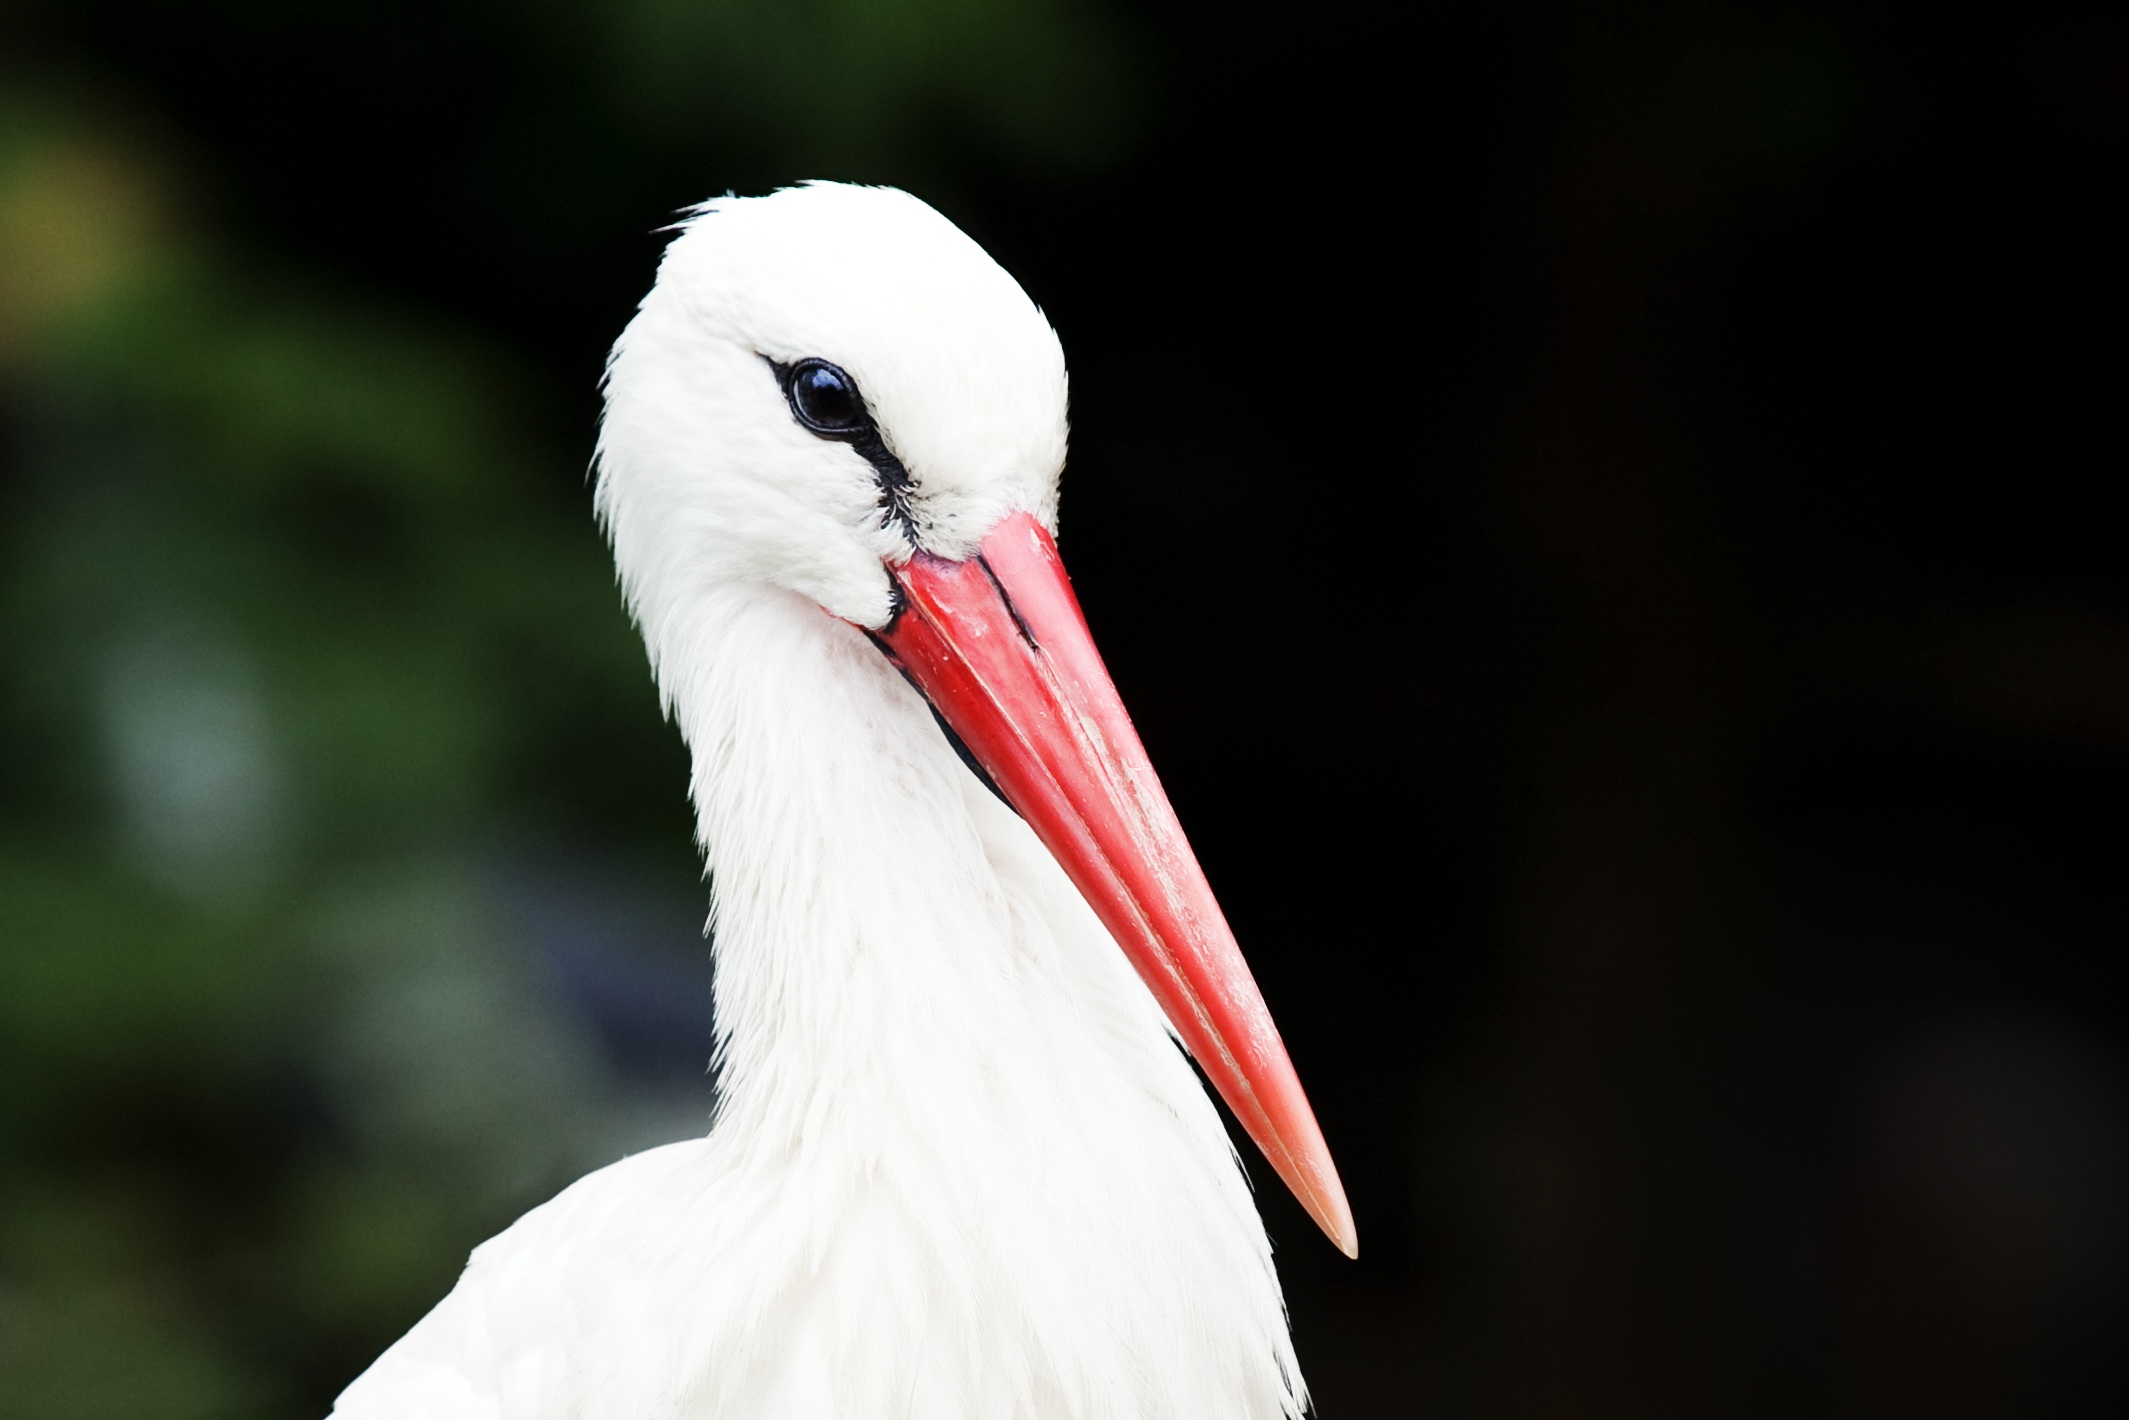
bird, wing, seabird, portrait, beak, avian, fauna, stork, close up, vertebrate, south africa, white stork, ciconiiformes, johannesburg zoo